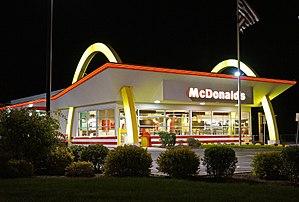
McDonald's Corporation [məkˈdɑnəldz ˌkɔɹpəˈɹeɪʃən] est une chaine de restauration rapide américaine présente dans le monde entier, fondée par l'homme d'affaires Ray Kroc en 1952 après qu'il eut acheté les droits à une petite chaîne de hamburger exploitée à partir de 1940 par Richard et Maurice McDonald.